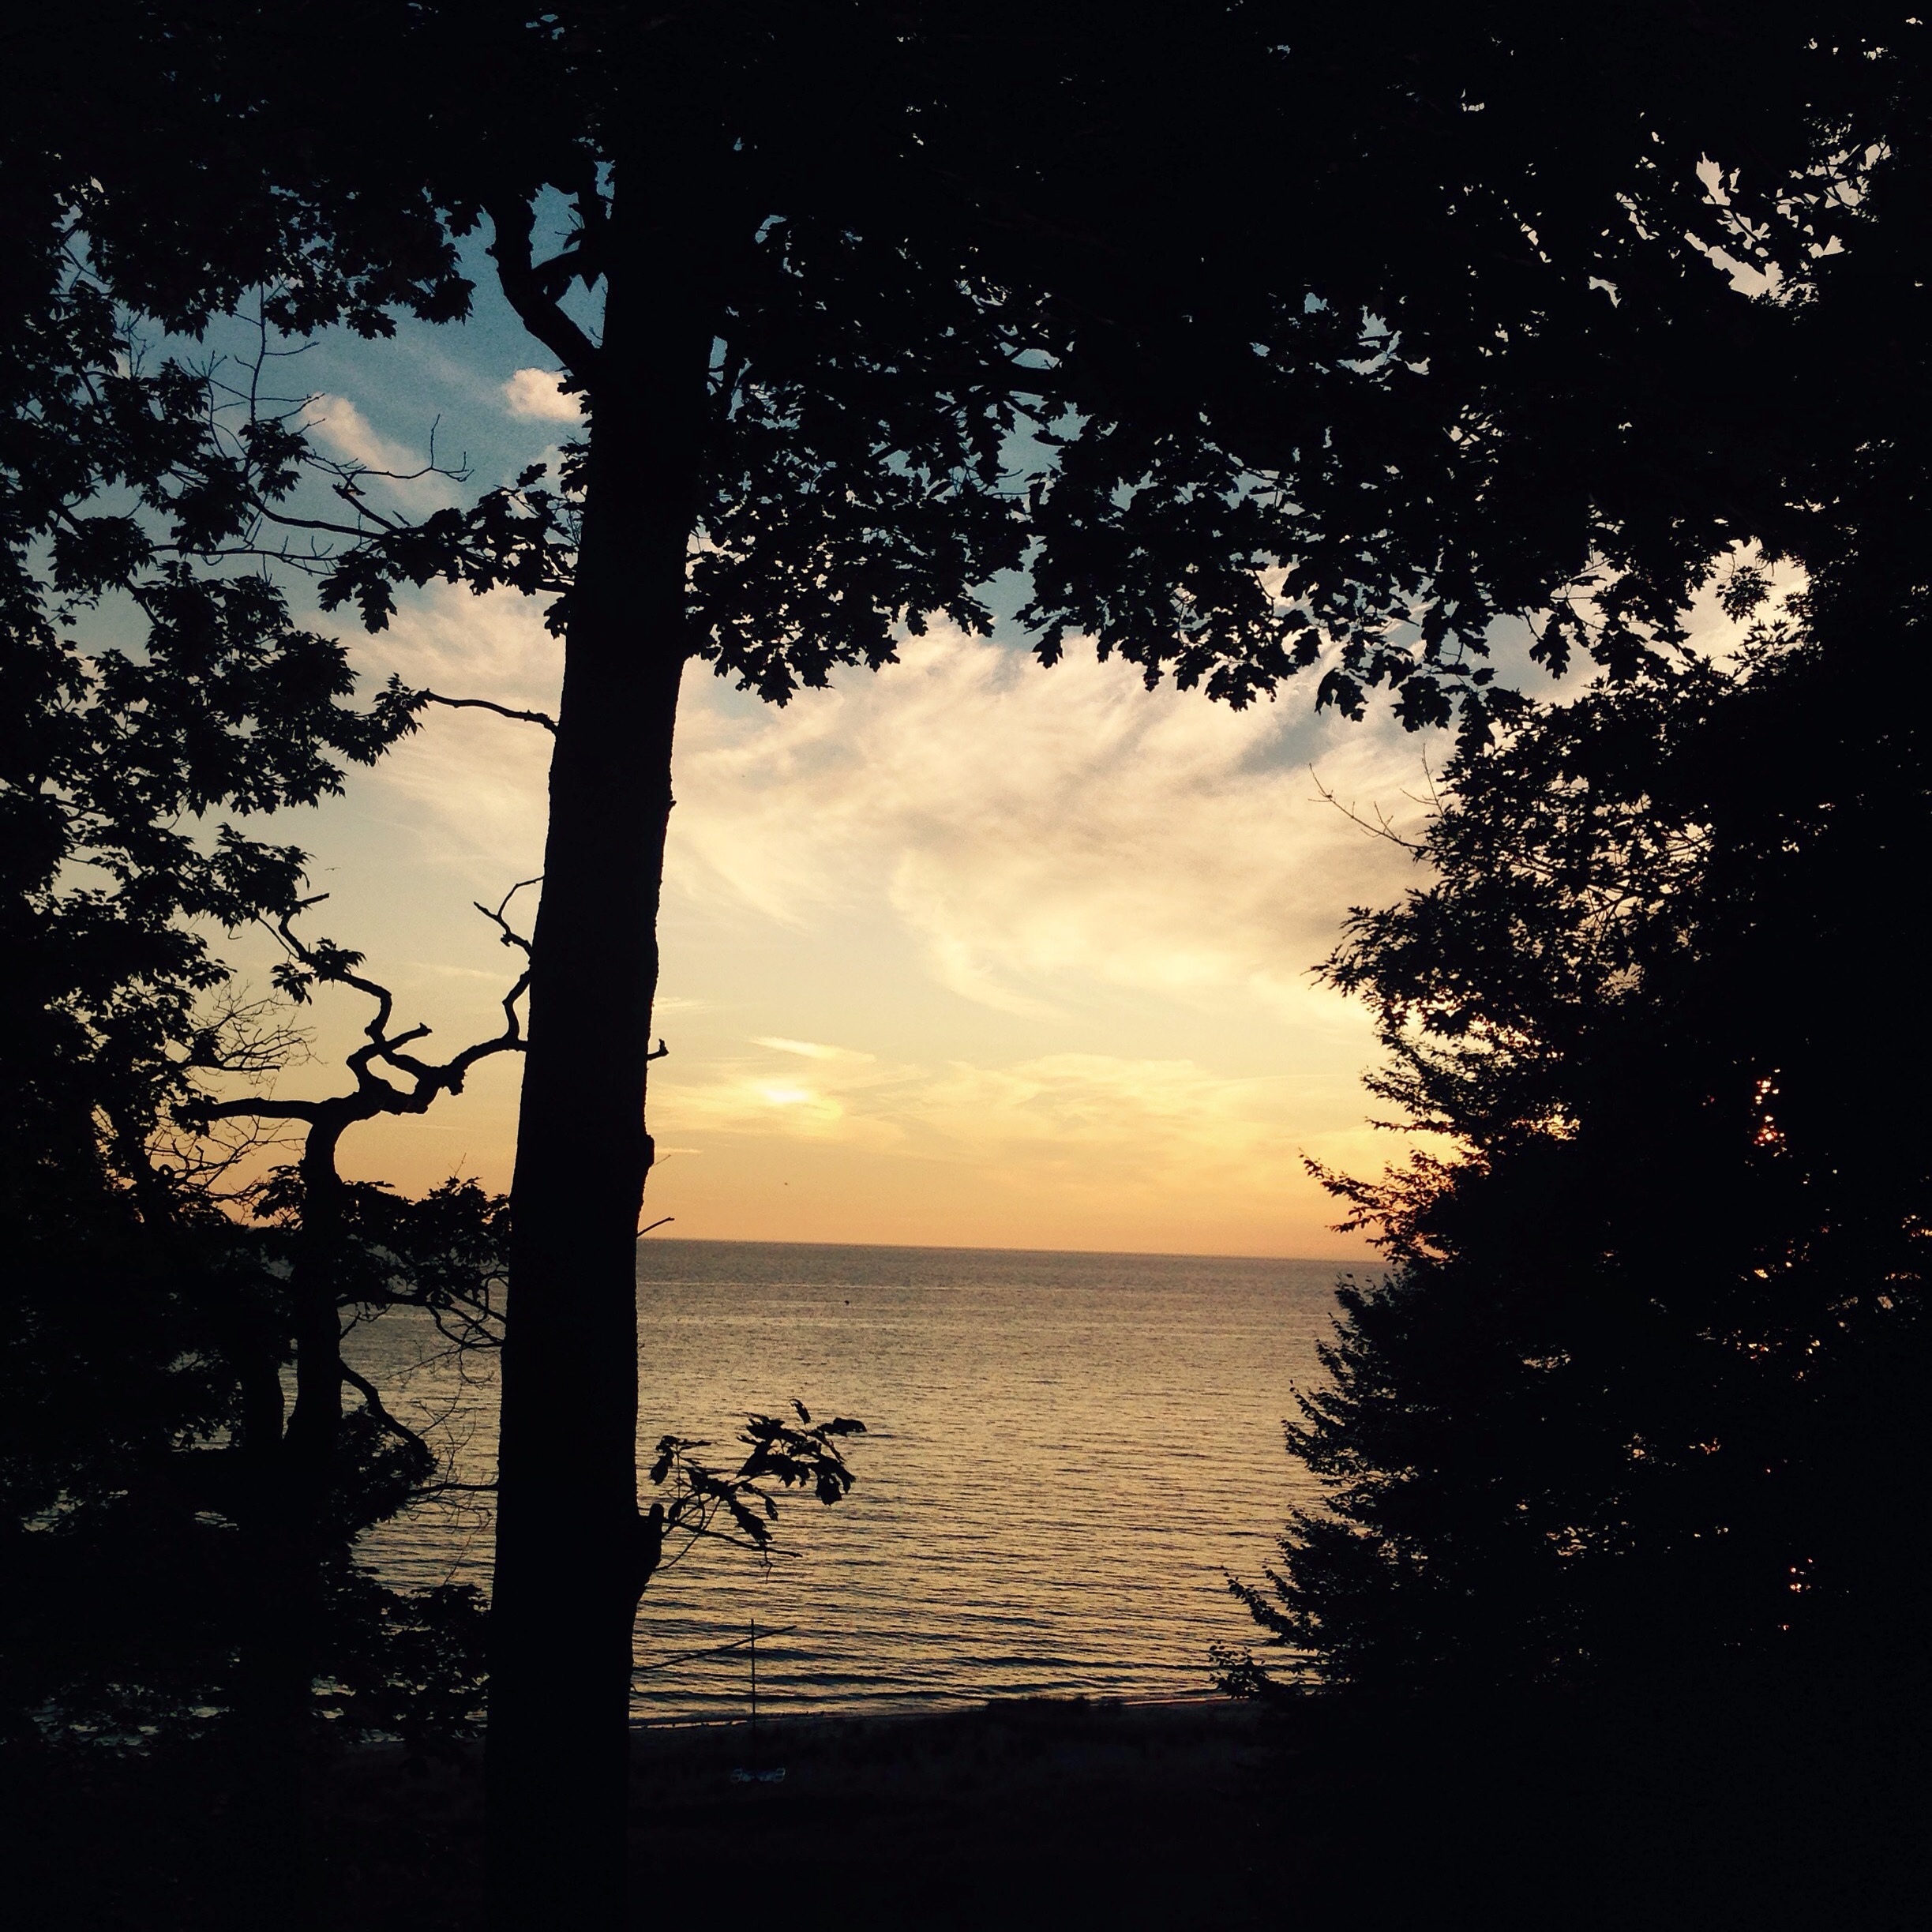
tree, nature, horizon, silhouette, light, cloud, sky, sun, sunrise, sunset, sunlight, morning, dawn, atmosphere, dusk, evening, reflection, darkness, atmospheric phenomenon, woody plant